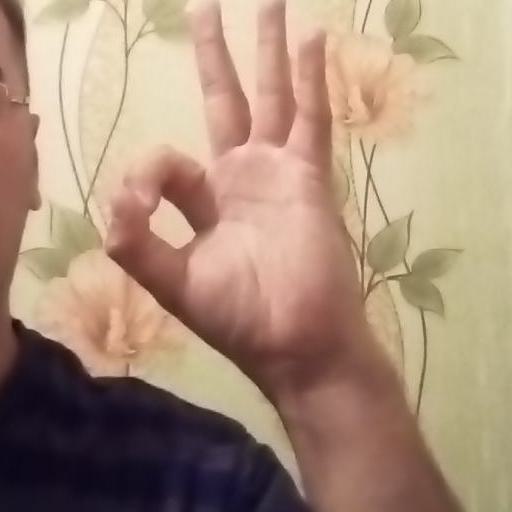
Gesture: ok